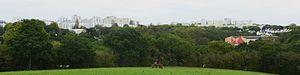
Brest
Le quartier de Bellevue est un quartier de la ville de Brest. Le quartier dispose notamment d'une mairie de quartier, une piscine et un collège public, une patinoire, des écoles élémentaires dans chaque secteur et un pôle commercial avec la Place Napoléon III. 9230 personnes habitent dans le parc social, 8500 personnes dans le parc privé, 9 logements sur 10 se trouvent dans des immeubles collectifs.